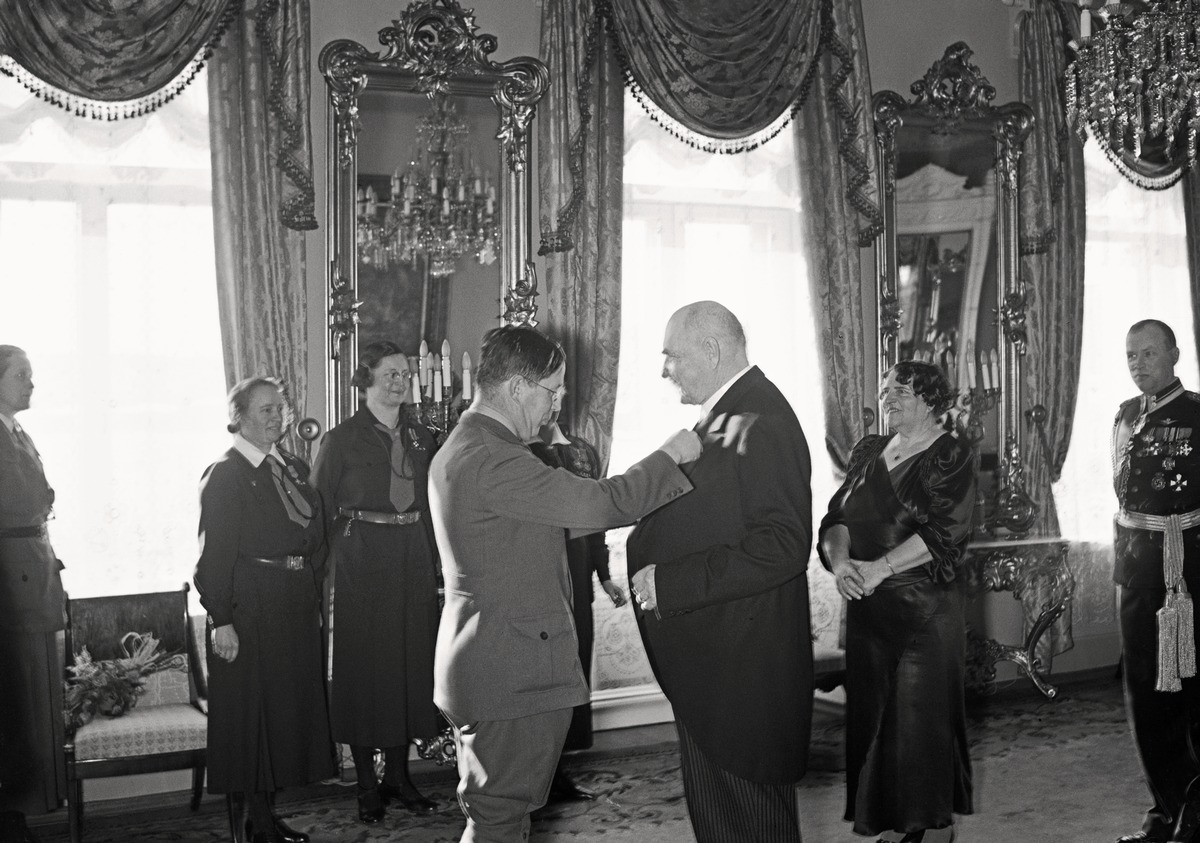
Presidentti Svinhufvudin vastaanotto Presidentinlinnassa
President Svinhufvuds mottagning på slottet; President Svinhufvud's reception at the Presidential Palace
sisällön kuvaus: Presidentti Svinhufvudin vastaanotto Presidentinlinnassa Helsingissä 26.2.1937. Partiolaisten tervehdys presidentille. content description: President Svinhufvud's reception at the Presidential Palace in Helsinki 26.2.1937. innehållsbeskrivning: President Svinhufvuds mottagning i Presidentens slott i Helsingfors 26.2.1937. Scouterna uppvaktar presidenten.
Kuvaaja: Sundström, Hugo, kuvaaja
Vuosi: 1937
Paikka: Suomi, Uusimaa, Helsinki
Aiheet: Svinhufvud, Ellen; Svinhufvud, Pehr Evind; HBL; presidentit; vastaanotot; presidents; receptions; politics; presidenter; mottagningar; politik